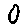
Label: 0